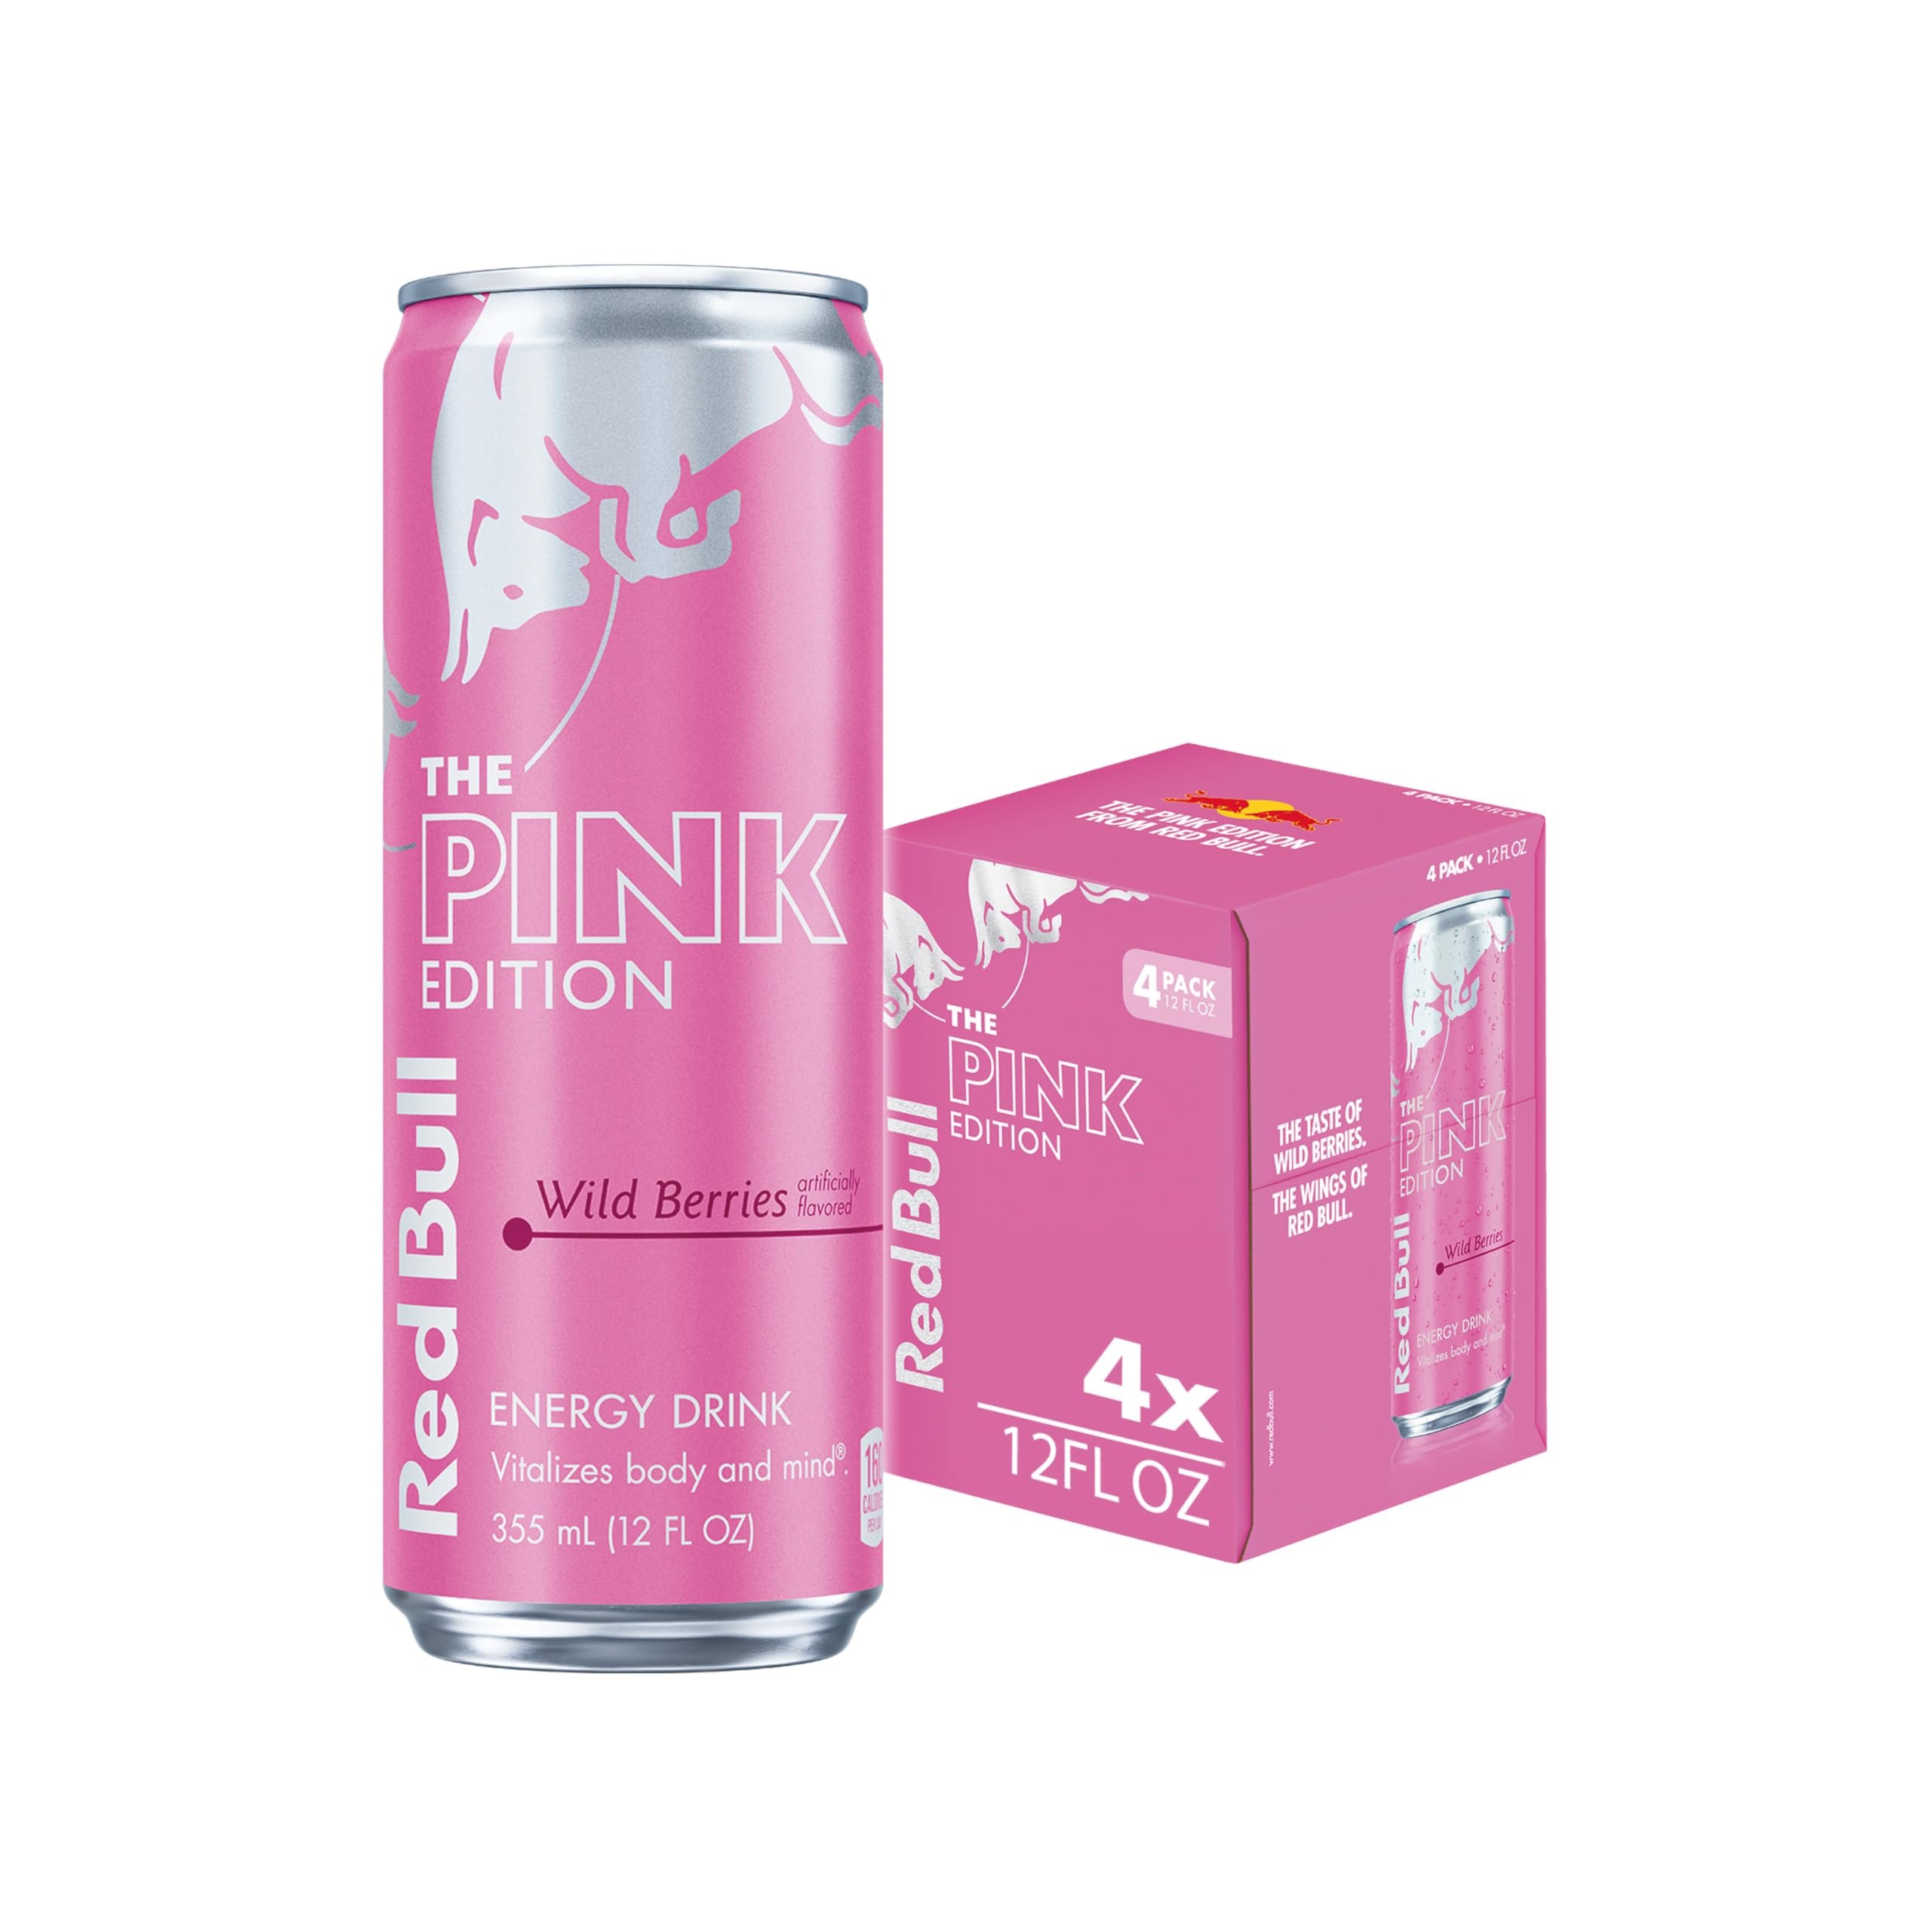
Item Name: Red Bull Pink Edition Energy Drink, Wild Berries, 12 fl. oz., Pack of 4 cans, with 80mg Caffeine, Taurine & B Vitamins
Bullet Point 1: Enjoy a burst of Raspberry, Forest Fruits, and Verbena Notes with Juicy finish in the Red Bull Pink Edition; Features taurine, an amino acid, plus four essential B-group vitamins B3, B6, B12 and B5, which contribute to normal energy-yielding metabolism
Bullet Point 2: Each 12 fl oz can contains 160 calories, 114mg of caffeine which helps to increase alertness, plus 38g of real sugar similar to a glass of apple juice of the same size. Trusted and consumed by world renowned athletes and everyday fitness enthusiasts
Bullet Point 3: This lightly sparkling energy drink gives you wiiings for gaming, work, school, sports, pre-workout, music festivals, and on-the-go; Made to be vegetarian and free from wheat, dairy, gluten, and lactose
Bullet Point 4: Try our various Red Bull Editions featuring the flavors of Curuba Elderflower, Iced Vanilla Berry, Strawberry Apricot, Juneberry, Wild Berries, Blueberry and more; Sugar free options include Red Bull Sugar Free, Iced Vanilla Berry, and Wild Berries
Bullet Point 5: Best enjoyed ice cold, Red Bull also makes an excellent base for non-alcoholic mocktails; Add in your favorite fruit juice or fruit garnishes for endless combinations
Value: 48.0
Unit: Fl Oz

Price: 10.78